Ziggy Marley and the Melody Makers

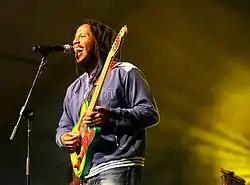
Ziggy Marley performed in 2007.

In 2003, Ziggy released his first album "Dragonfly". In the same year, Stephen and his brother Damian put together an album called "Educated Fools" under the group name of Marley Boyz. They recorded it on the labels Ghetto Youths International and Tuff Gong International, collaborating with a number of other reggae artists including their brother Ky-Mani Marley.